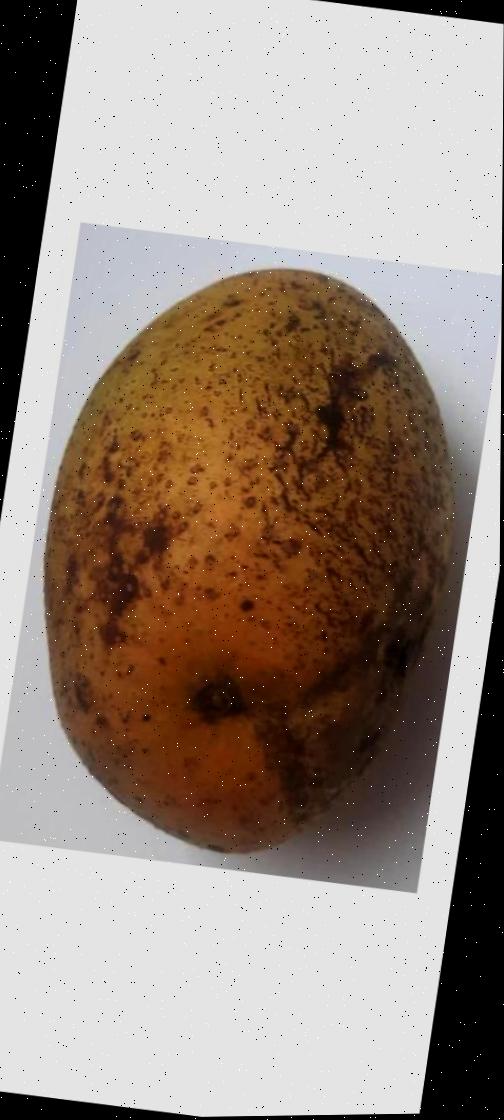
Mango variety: Ashshina Classic